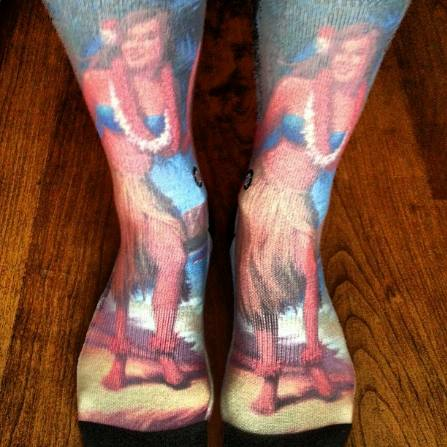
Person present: No